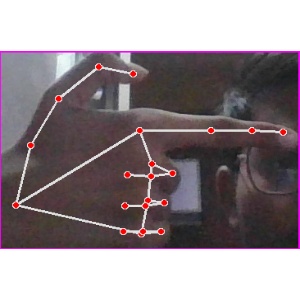
अक्षर: ब